Consumer behaviour

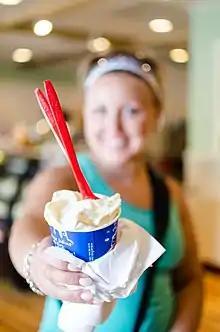
A decision to buy an ice-cream sundae is motivated by the desire for sensory gratification (positive motivation).

Organisations use a variety of techniques to improve conversion rates. The provision of easy credit or payment terms may encourage purchase. Sales promotions such as the opportunity to receive a premium or enter a competition may provide an incentive to buy now rather than defer purchases for a later date. Advertising messages with a strong "call-to-action" are yet another device used to convert customers. A call-to-action is any device designed to encourage immediate sale. Typically, a call-to-action includes specific wording in an advertisement or selling pitch that employs imperative verbs such as "Buy now!" or "Don't wait!". Other types of calls-to-action might provide consumers with strong reasons for purchasing immediately such an offer that is only available for a limited time (e.g. 'Offer must expire soon'; 'Limited stocks available') or a special deal usually accompanied by a time constraint (e.g. 'Order before midnight to receive a free gift with your order'; 'Two for the price of one for the first 50 callers only'). Additionally, service convenience is a saving of effort, in the way that it minimises the activities that customers may bear to buy goods and services. The key to a powerful call-to-action is to provide consumers with compelling reasons to purchase promptly rather than defer purchase decisions.